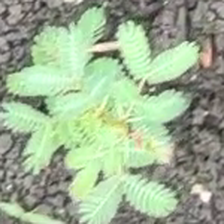
Weed species: Dwarf_cassia_(Chamaecrista pumila)